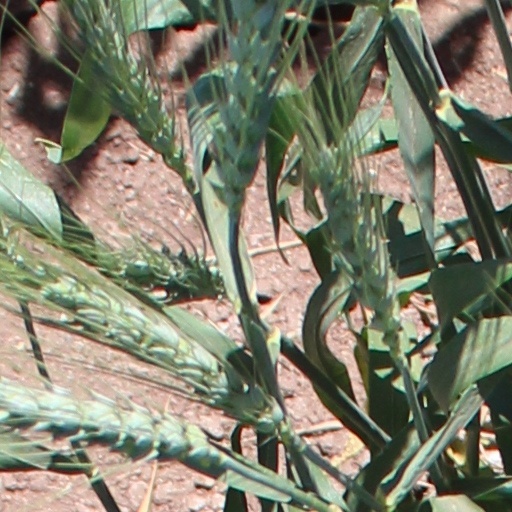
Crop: wheat